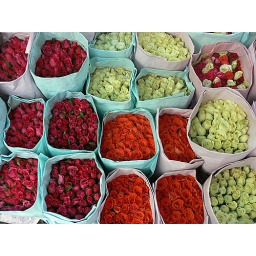
various colors in Bangkok flower market